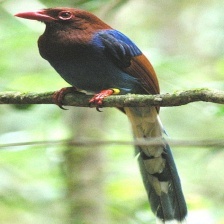
Species: SRI LANKA BLUE MAGPIE
Scientific name: UROCISSA ORNATA
ImageNet parent category: magpie